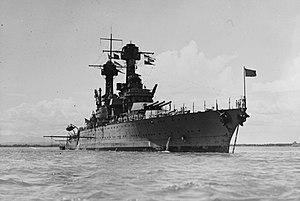
L’USS Tennessee (BB-43), qui donna son nom à une nouvelle classe de cuirassé, fut le troisième navire des États-Unis à porter le nom Tennessee, 16ᵉ état de l'union.